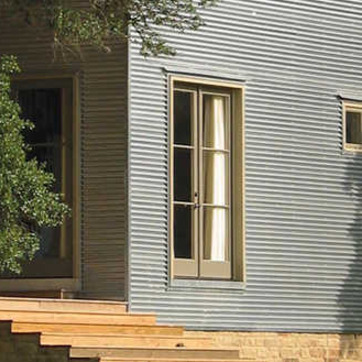
Material: glass